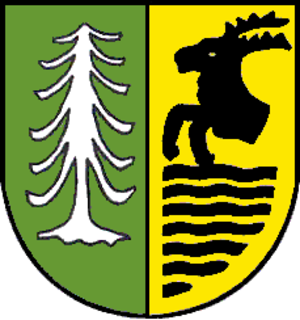
Oberhof est une ville allemande située dans le Land de Thuringe. Situé à environ 800 mètres d'altitude, c'est le plus important centre de loisirs et de sports d'hiver de la forêt de Thuringe. Il y a un grand réseau de pistes de ski de fond et aussi quelques pistes de descente avec des téléskis. Le Rennsteig, un sentier de grande randonnée pédestre suivant les sommets de la forêt de Thuringe, passe tout près d'Oberhof.